Theodor Arps

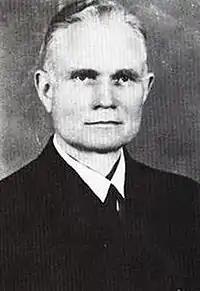
Vize Admiral Theodor Arps

Theodor Arps (2 February 1884 in Garmisch-Partenkirchen — 28 April 1947) was a German naval officer, most recently Deputy Admiral in World War II and from 1940 to 1945 a judge at the Reichskriegsgericht military court. Arps was naval director of German Naval Intelligence Service (German:Marinenachrichtendienst) from 1 October 1934 to 31 December 1939. Arps' time at the Marinenachrichtendienst was known for increased rearmament at the agency, a modernizing period, preparing and undertaking assurance testing on the Naval Enigma for secure message use cases (which was insecure), training and mobilization planning and an increasingly efficient and modern signal intelligence architecture that was the culmination of two decades of work during the interwar period.